Ti Ti Ti (2010 TV series)

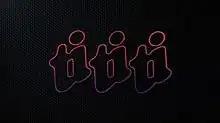

Ti Ti Ti (international title: The Buzz) is a Brazilian telenovela that originally aired on TV Globo from 19 July 2010 to 17 March 2011. Based on the 1985 telenovela "Ti Ti Ti", written by Cassiano Gabus Mendes, the remake is created and written by Maria Adelaide Amaral. It featured in-universe characters from other Globo telenovelas, such as "Plumas e Paetês" (1980), "Elas por Elas" (1982), "Locomotivas" (1977) and "Meu Bem, Meu Mal" (1990).